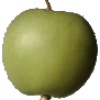
Label: apple_granny_smith